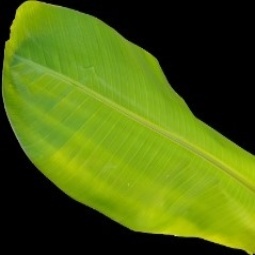
Label: Healthy